Outline of Lebanon

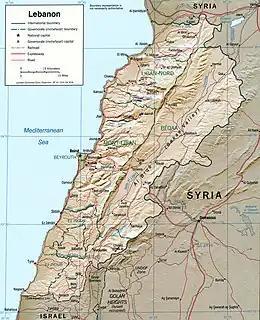
An enlargeable relief map of the Lebanese Republic

The following outline is provided as an overview of and topical guide to Lebanon: